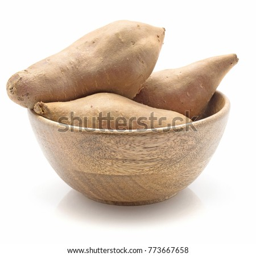
sweet potato in a wooden bowl isolated on white background